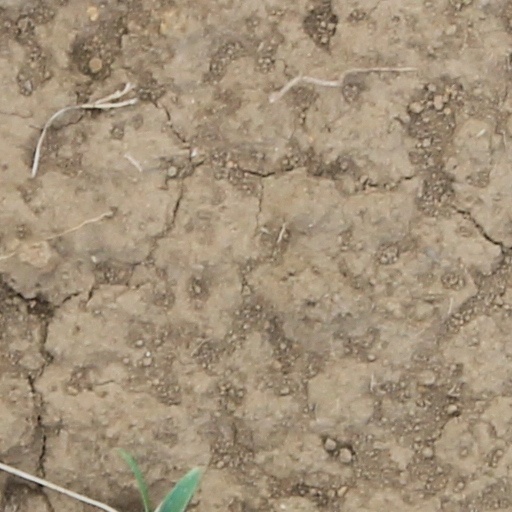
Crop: wheat